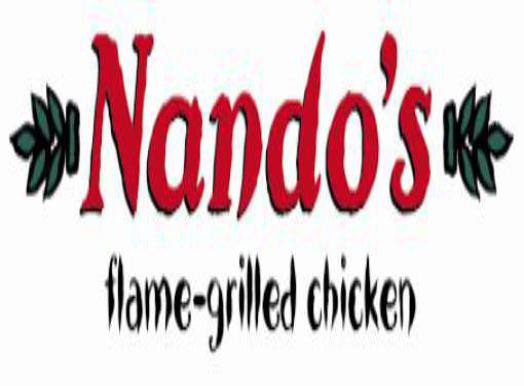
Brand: nandos
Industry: Food